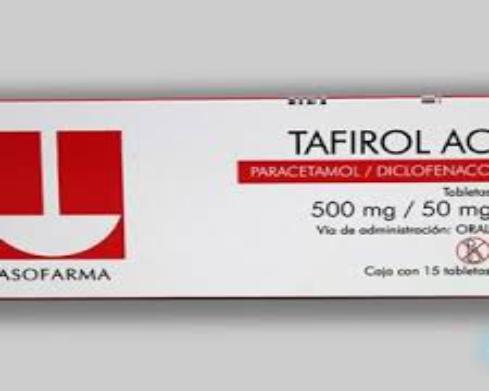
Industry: Medical